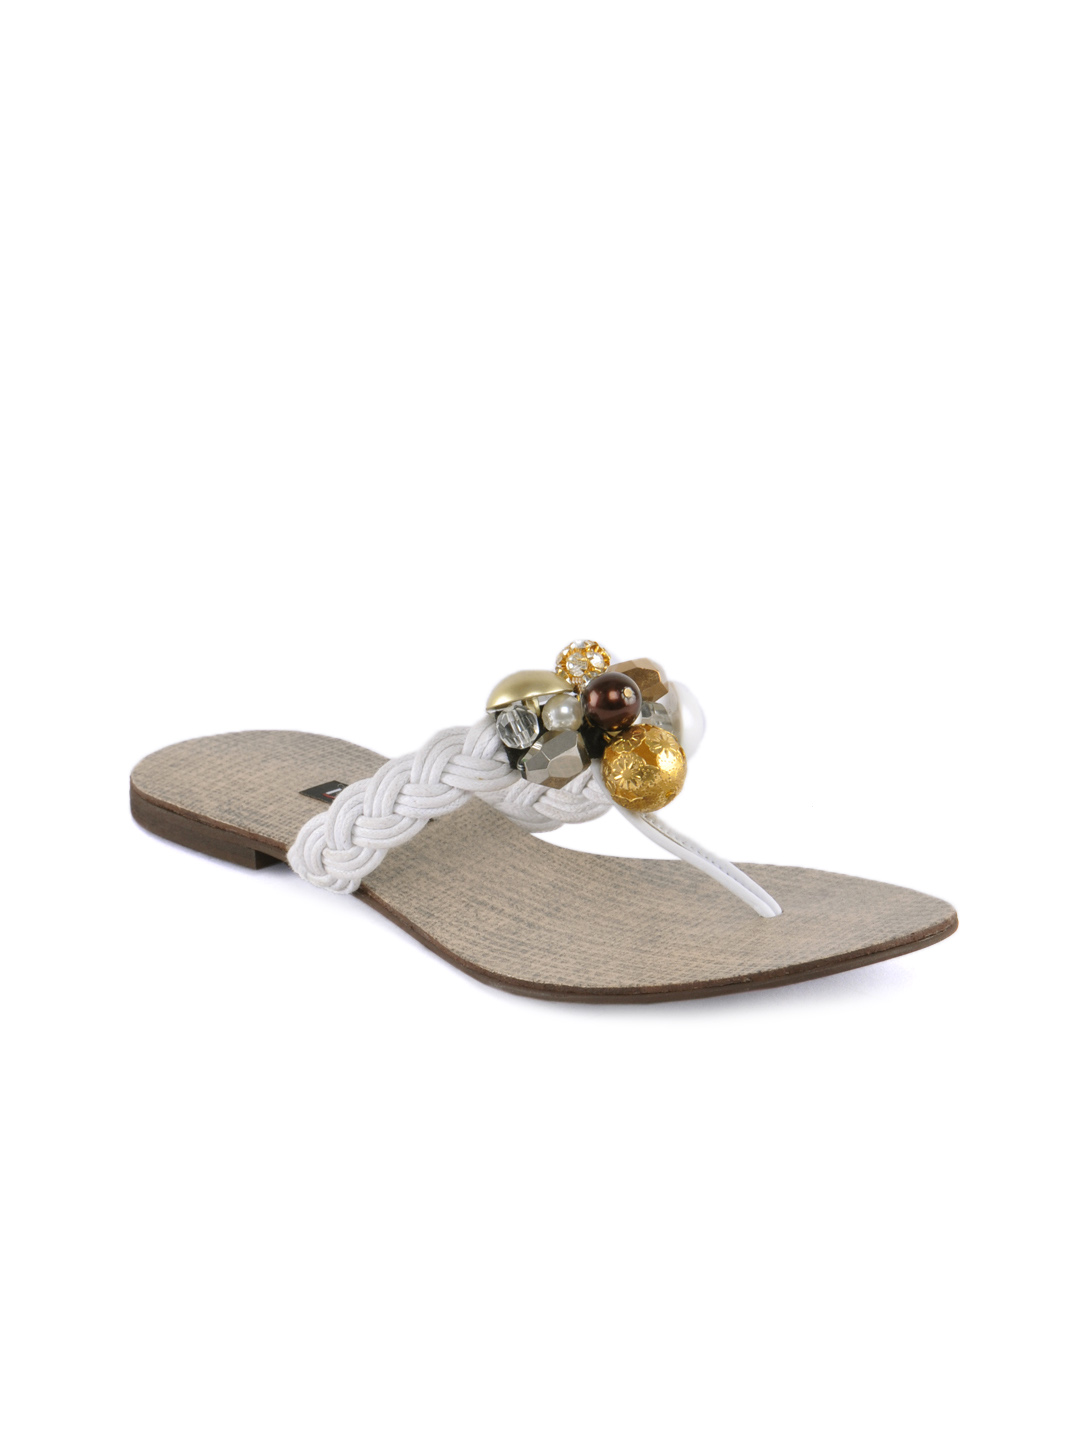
Inc. 5 Women Casual White Flats
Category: Footwear / Shoes / Heels
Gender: Women
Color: White
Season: Winter 2012
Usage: Casual